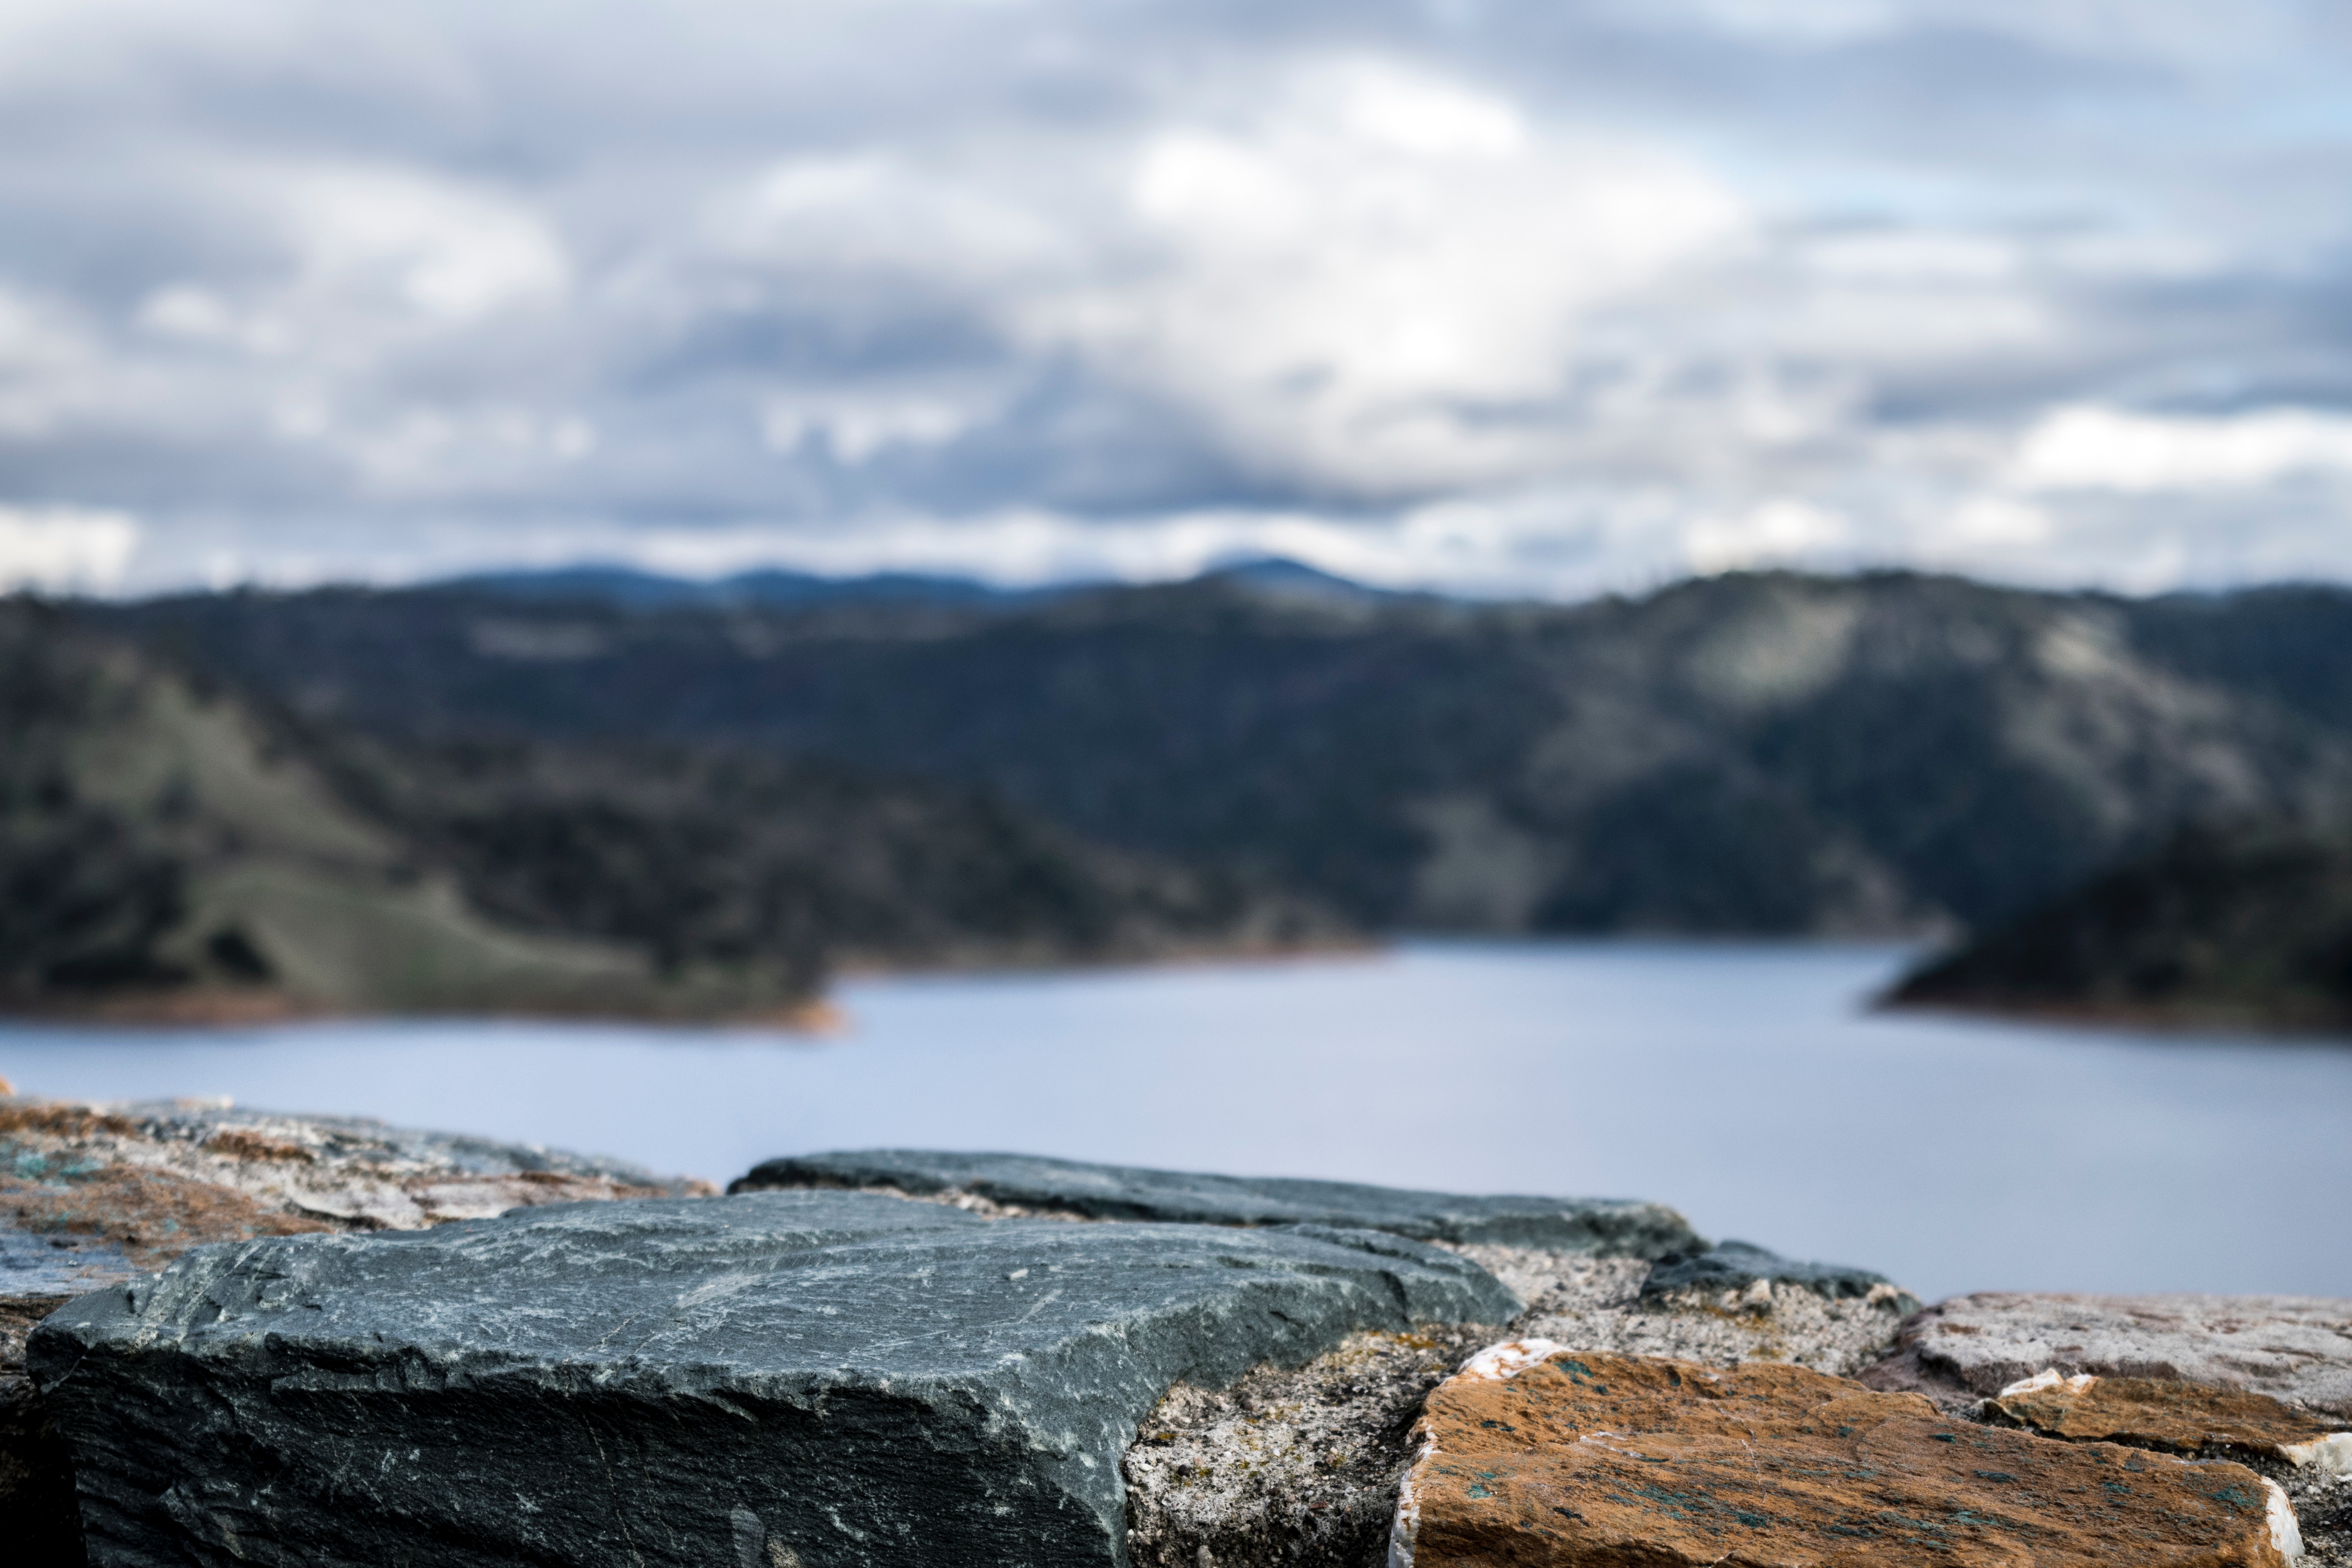
body of water, water, sky, highland, lake, mountain, loch, wilderness, mountainous landforms, natural landscape, rock, lake district, reservoir, sea, fell, cloud, shore, sound, hill, landscape, fjord, tree, coast, tarn, mountain range, wood, inlet, calm, crater lake, national park, ridge, geology, ocean, river, vacation, bay, coastal and oceanic landforms, horizon, reflection, promontory